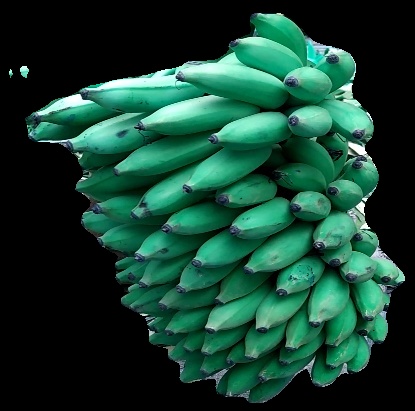
Variety: elakki-bale
Grade: grade1